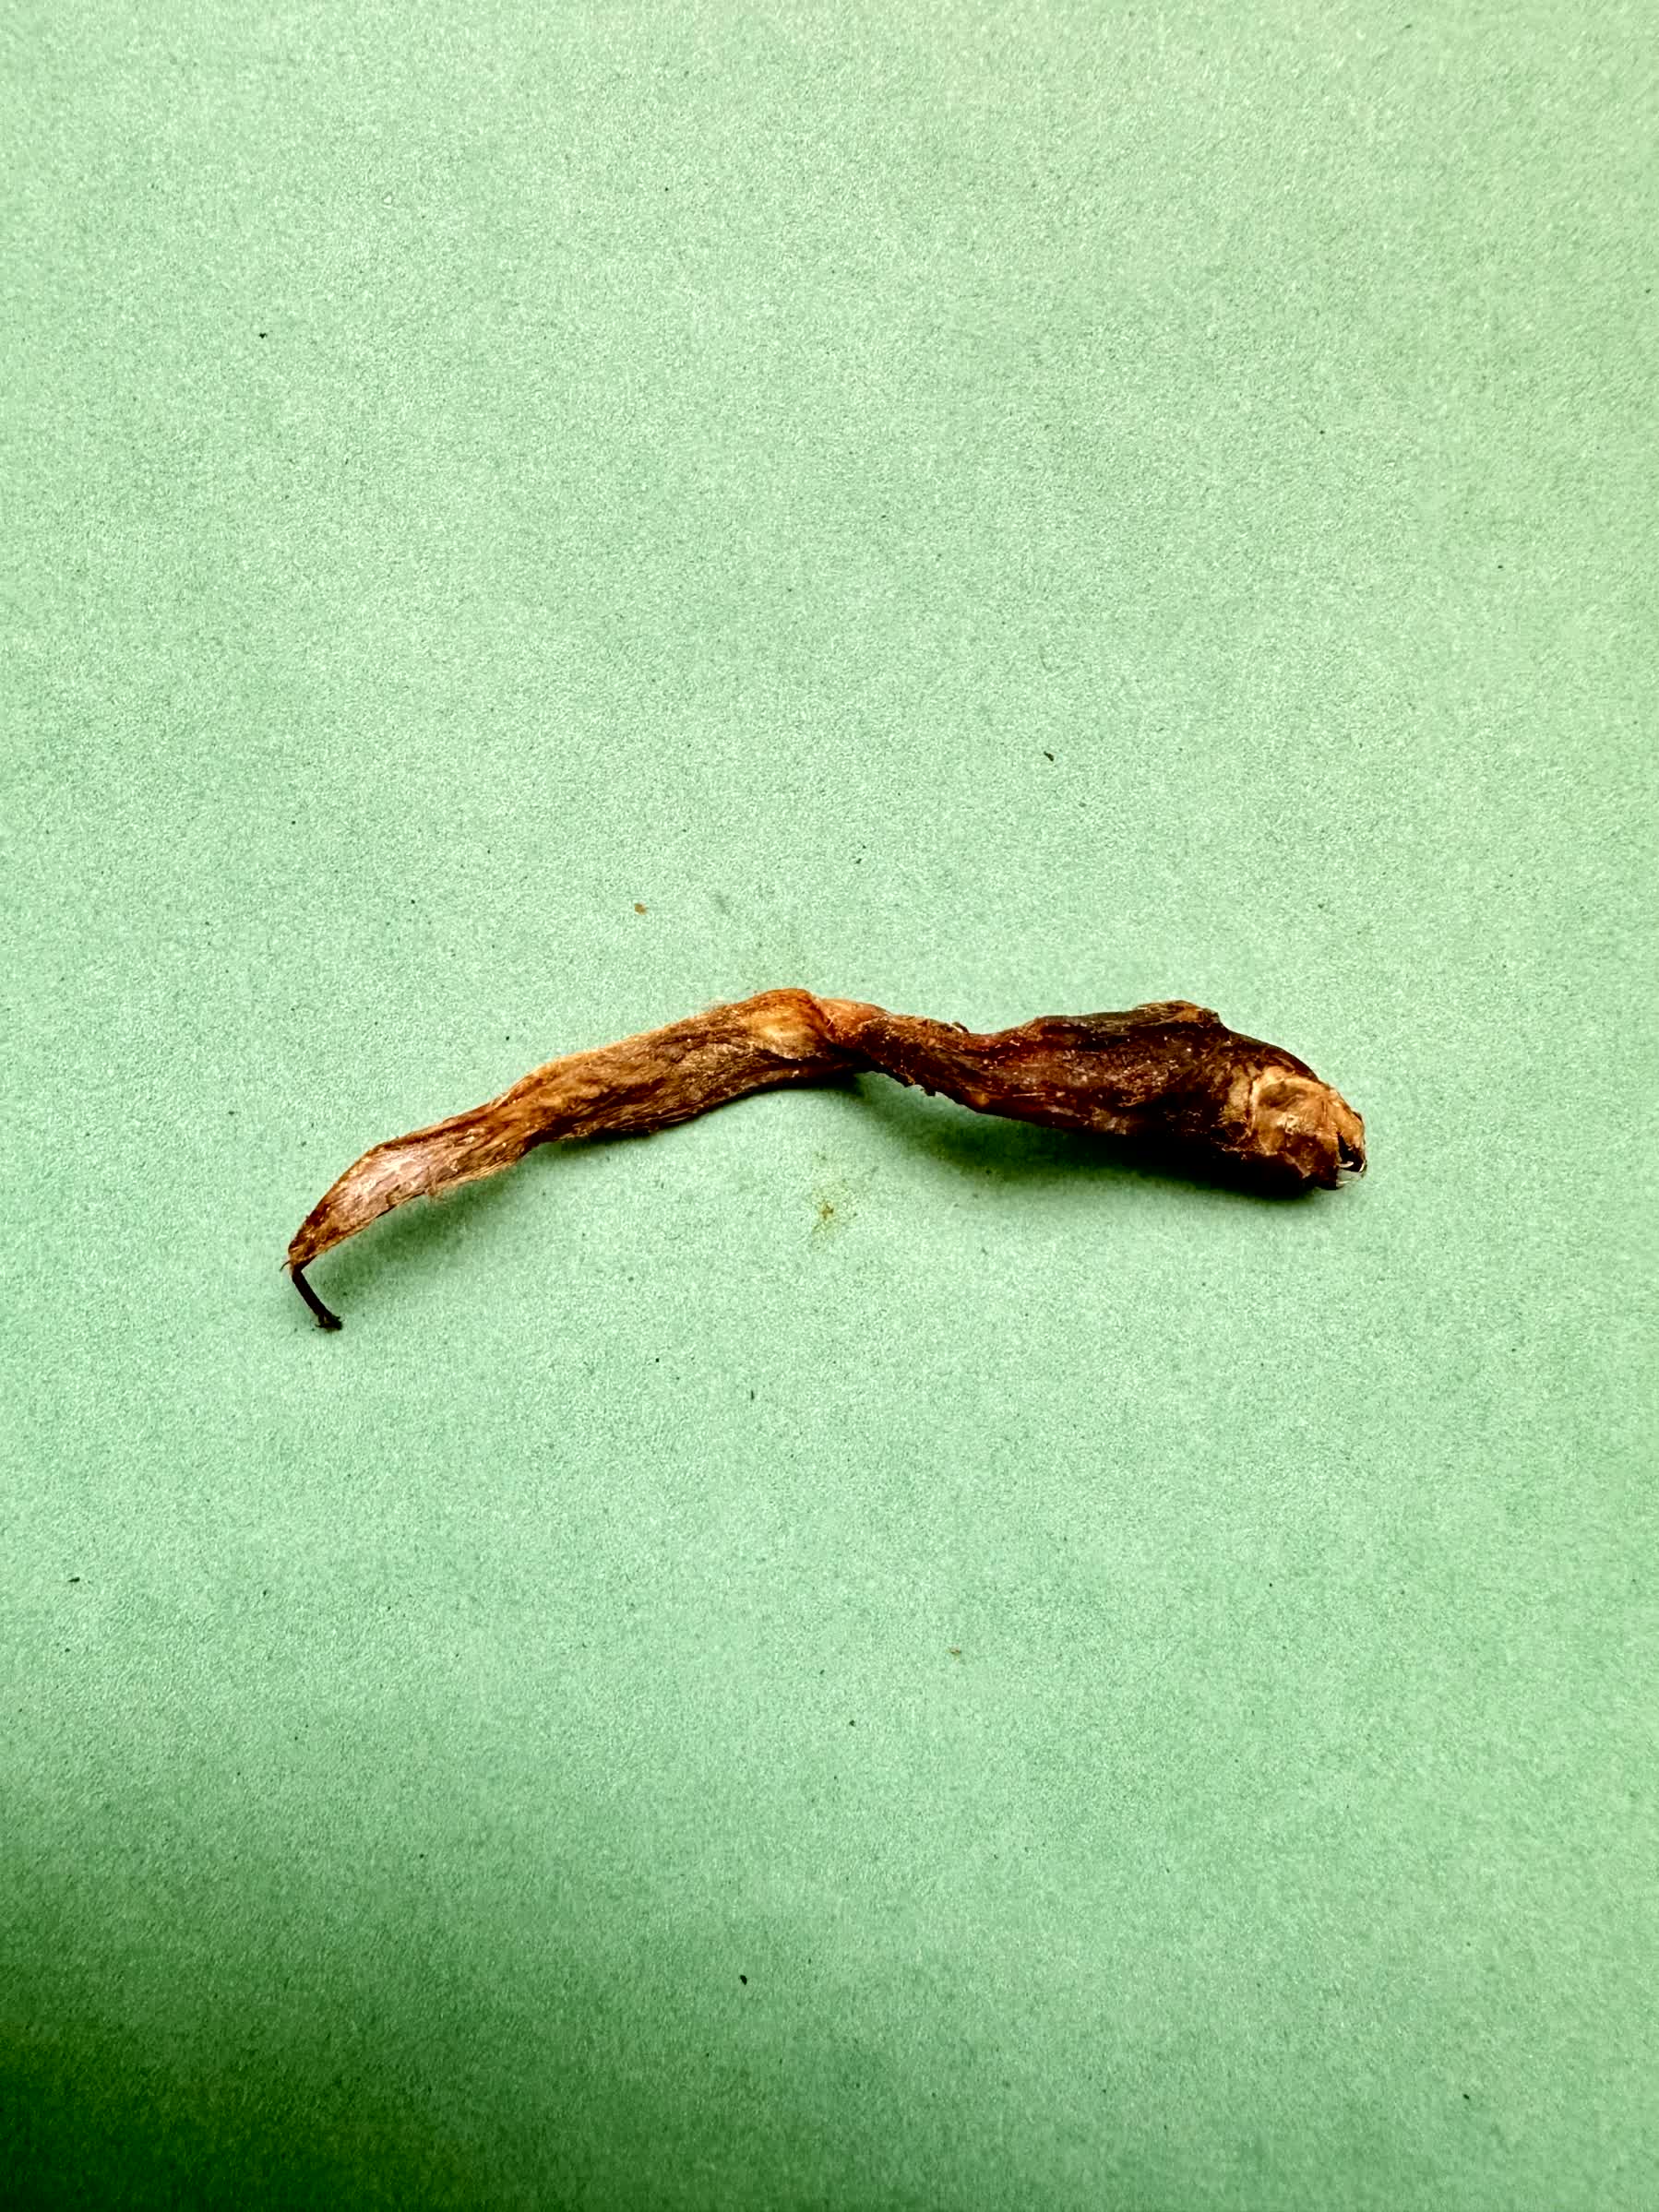
Species: Chewa